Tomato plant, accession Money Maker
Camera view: horizontal (90 deg, fisheye); turntable rotation: 330 degrees
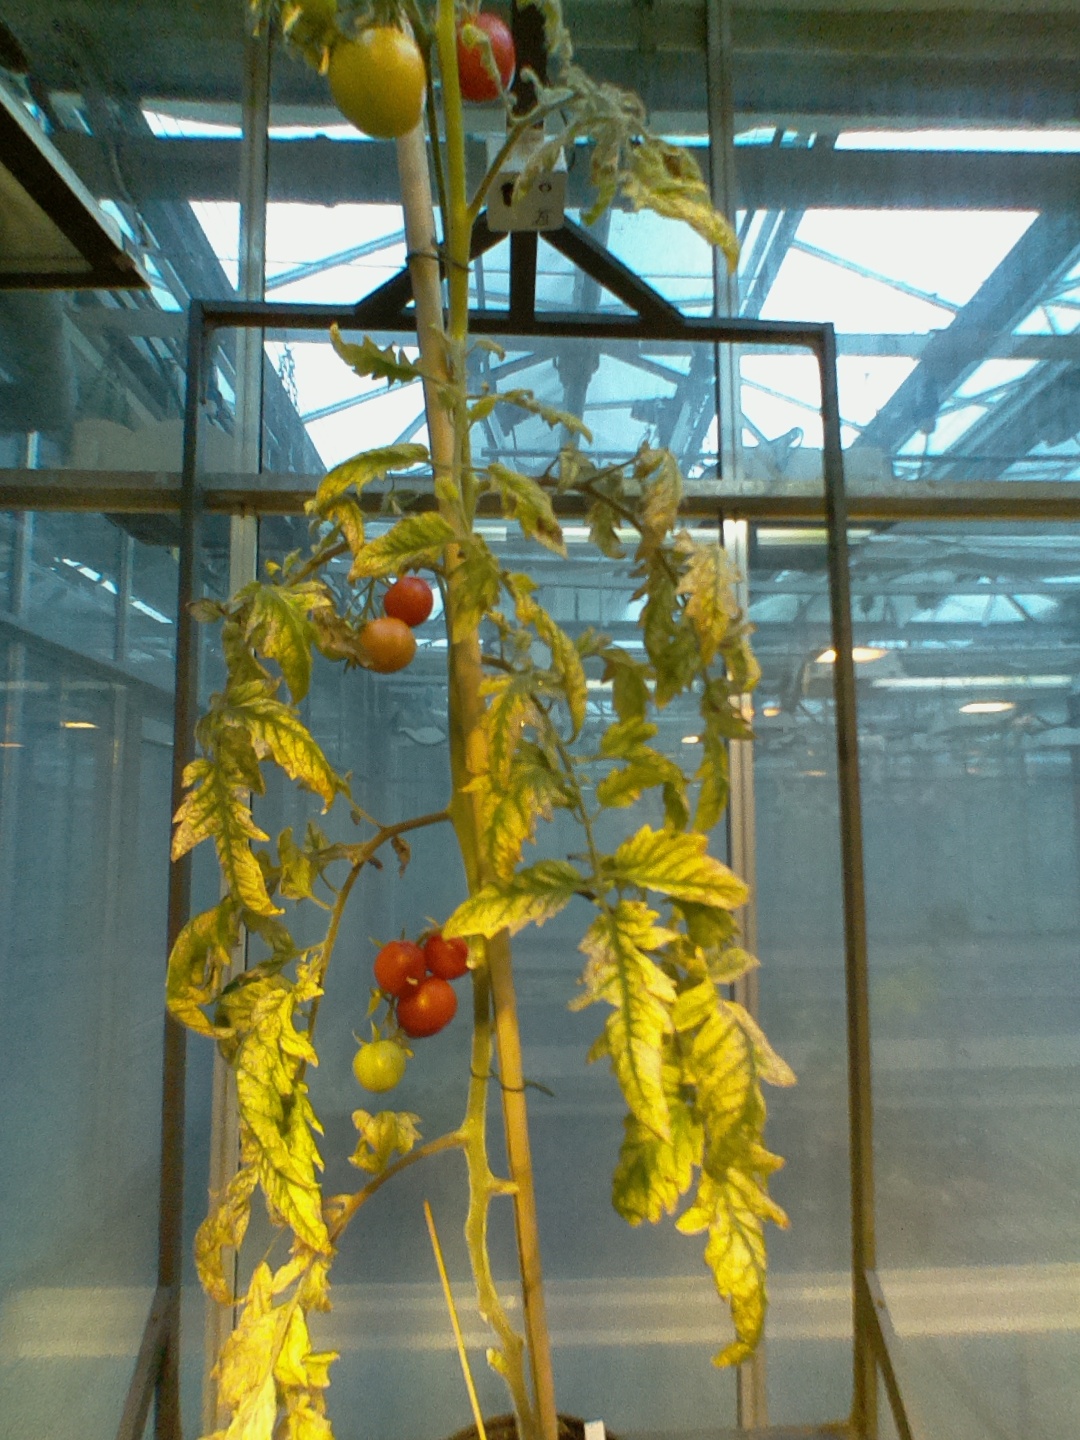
BBCH growth stage 89: 90%-100% of fruits show typical fully ripe color